Sanjay Seth (Uttar Pradesh politician)

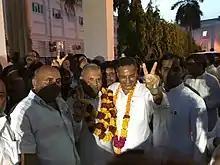
Seth at the inauguration of his term as Rajya Sabha MP

Seth's distinguished political career demonstrates his exceptional ability to build strong relationships and navigate India's complex political landscape. His early career was marked by close associations with influential leaders, including Samajwadi Party founder Mulayam Singh Yadav and his son Akhilesh Yadav. His leadership potential was quickly recognised during the SP's regime from 2012 to 2017, leading to his successful election to the prestigious Rajya Sabha in July 2016, where he began making impactful contributions to national politics.